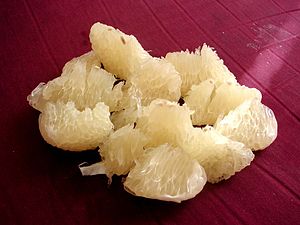
Pomelo / Billeder
Pomelo er en citrusfrugt, normalt svagt grøn til gul, når den er moden. Pomelo kaldes også pompelmus, citronmelon eller shaddock efter en engelsk søkaptajn, kaptajn Shaddock, der introducerede den til Caribien i det 17. århundrede fra det Indonesiske øhav. I Stillehavet og Asien er den kendt som jabong og på kinesisk kaldes den yòuzi.